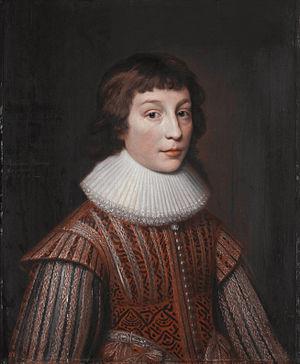
Henri Frédéric Prince Électoral du Palatinat était le fils aîné de Frédéric V du Palatinat, le roi d'un hiver, et son épouse, Élisabeth Stuart, fille du roi Jacques Iᵉʳ d'Angleterre.